Trabzon İdmanocağı (women's football)

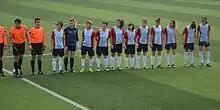
Trabzon İdmanocağı (women) squad in the 2014–15 season.

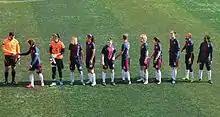
Trabzon İdmanocağı (women) squad in the 2015–16 season.

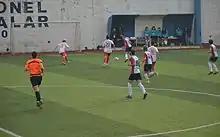
Trabzon İdmanocağı (women) against Ataşehir Belediyespor in the 2014–15 season'saway match.

Trabzon İdmanocağı is the women's football side of Trabzon İdmanocağı Spor Kulübü based at Trabzon in Turkey. The team play in the Turkish Women's First Football League. They finished the 2011–12, 2014–15 and 2015–16 seasons at third place.